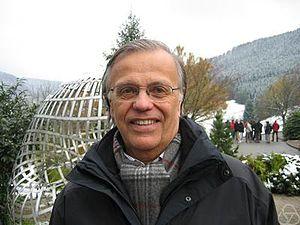
Gerhard Frey est un mathématicien allemand. Il est connu pour ses travaux en théorie des nombres. La courbe elliptique qu’il imagina en 1984, puis l’étude fructueuse qu’y consacra Ken Ribet, décidèrent Andrew Wiles, en 1986, à s’atteler sérieusement à la recherche d'une démonstration du dernier théorème de Fermat.